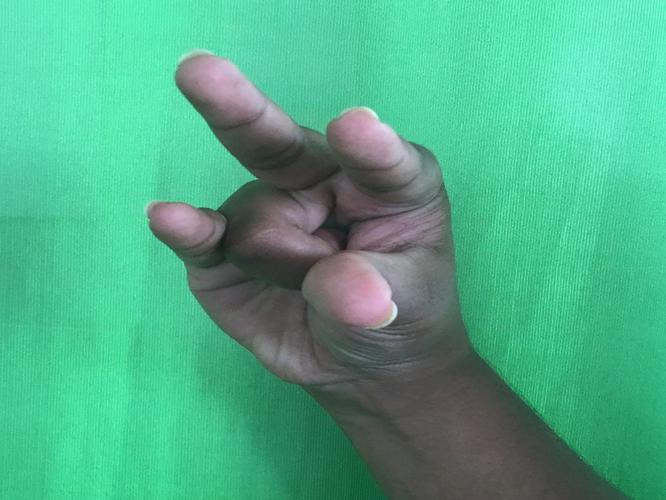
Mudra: Kangulam
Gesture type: single_hand